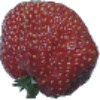
Label: strawberry_wedge